Arnold Perlmutter

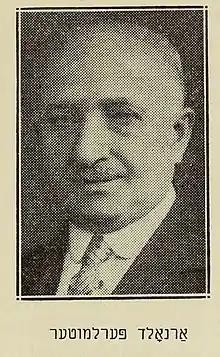
Arnold Perlmutter (from "Klangen fun mayn lebn" (1944) by Zalmen Zylbercweig.

Arnold Perlmutter (1859–1953) was a composer for Yiddish theatre, born in Zolochiv, Galicia, Austria-Hungary. He moved to Lemberg where he received both a religious and a secular education in Polish, Ukrainian, and German. He sang with then-famous hazzan Borekh Shor's chorus until his voice changed, then became a klezmer, playing bass and then violin and directing and composing for the "Harmonia" orchestra, which in 1889 was taken into I. B. Gimpel's Yiddish theater in Lemberg; he wrote the music for the operetta "Rabbi Akiva and his students." and "Der Spanisher Tsigayner (The Spanish Gypsy)".